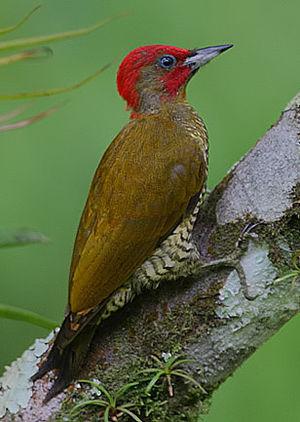
Le Pic à ailes rousses est une espèce d'oiseau de la famille des Picidae.